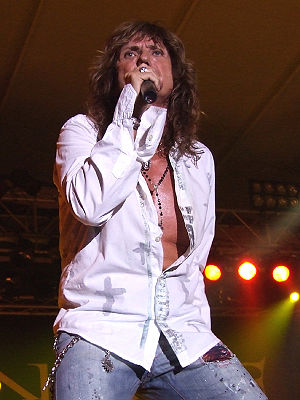
David Coverdale
David Coverdale er en engelsk rocksanger mest kendt for sit arbejde med det engelske rockband Deep Purple og senere bandet Whitesnake.